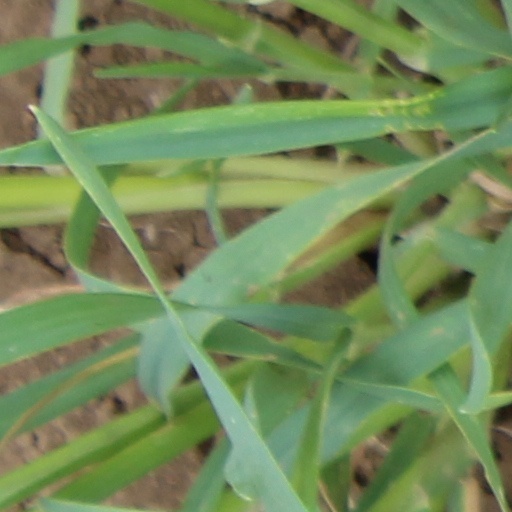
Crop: wheat